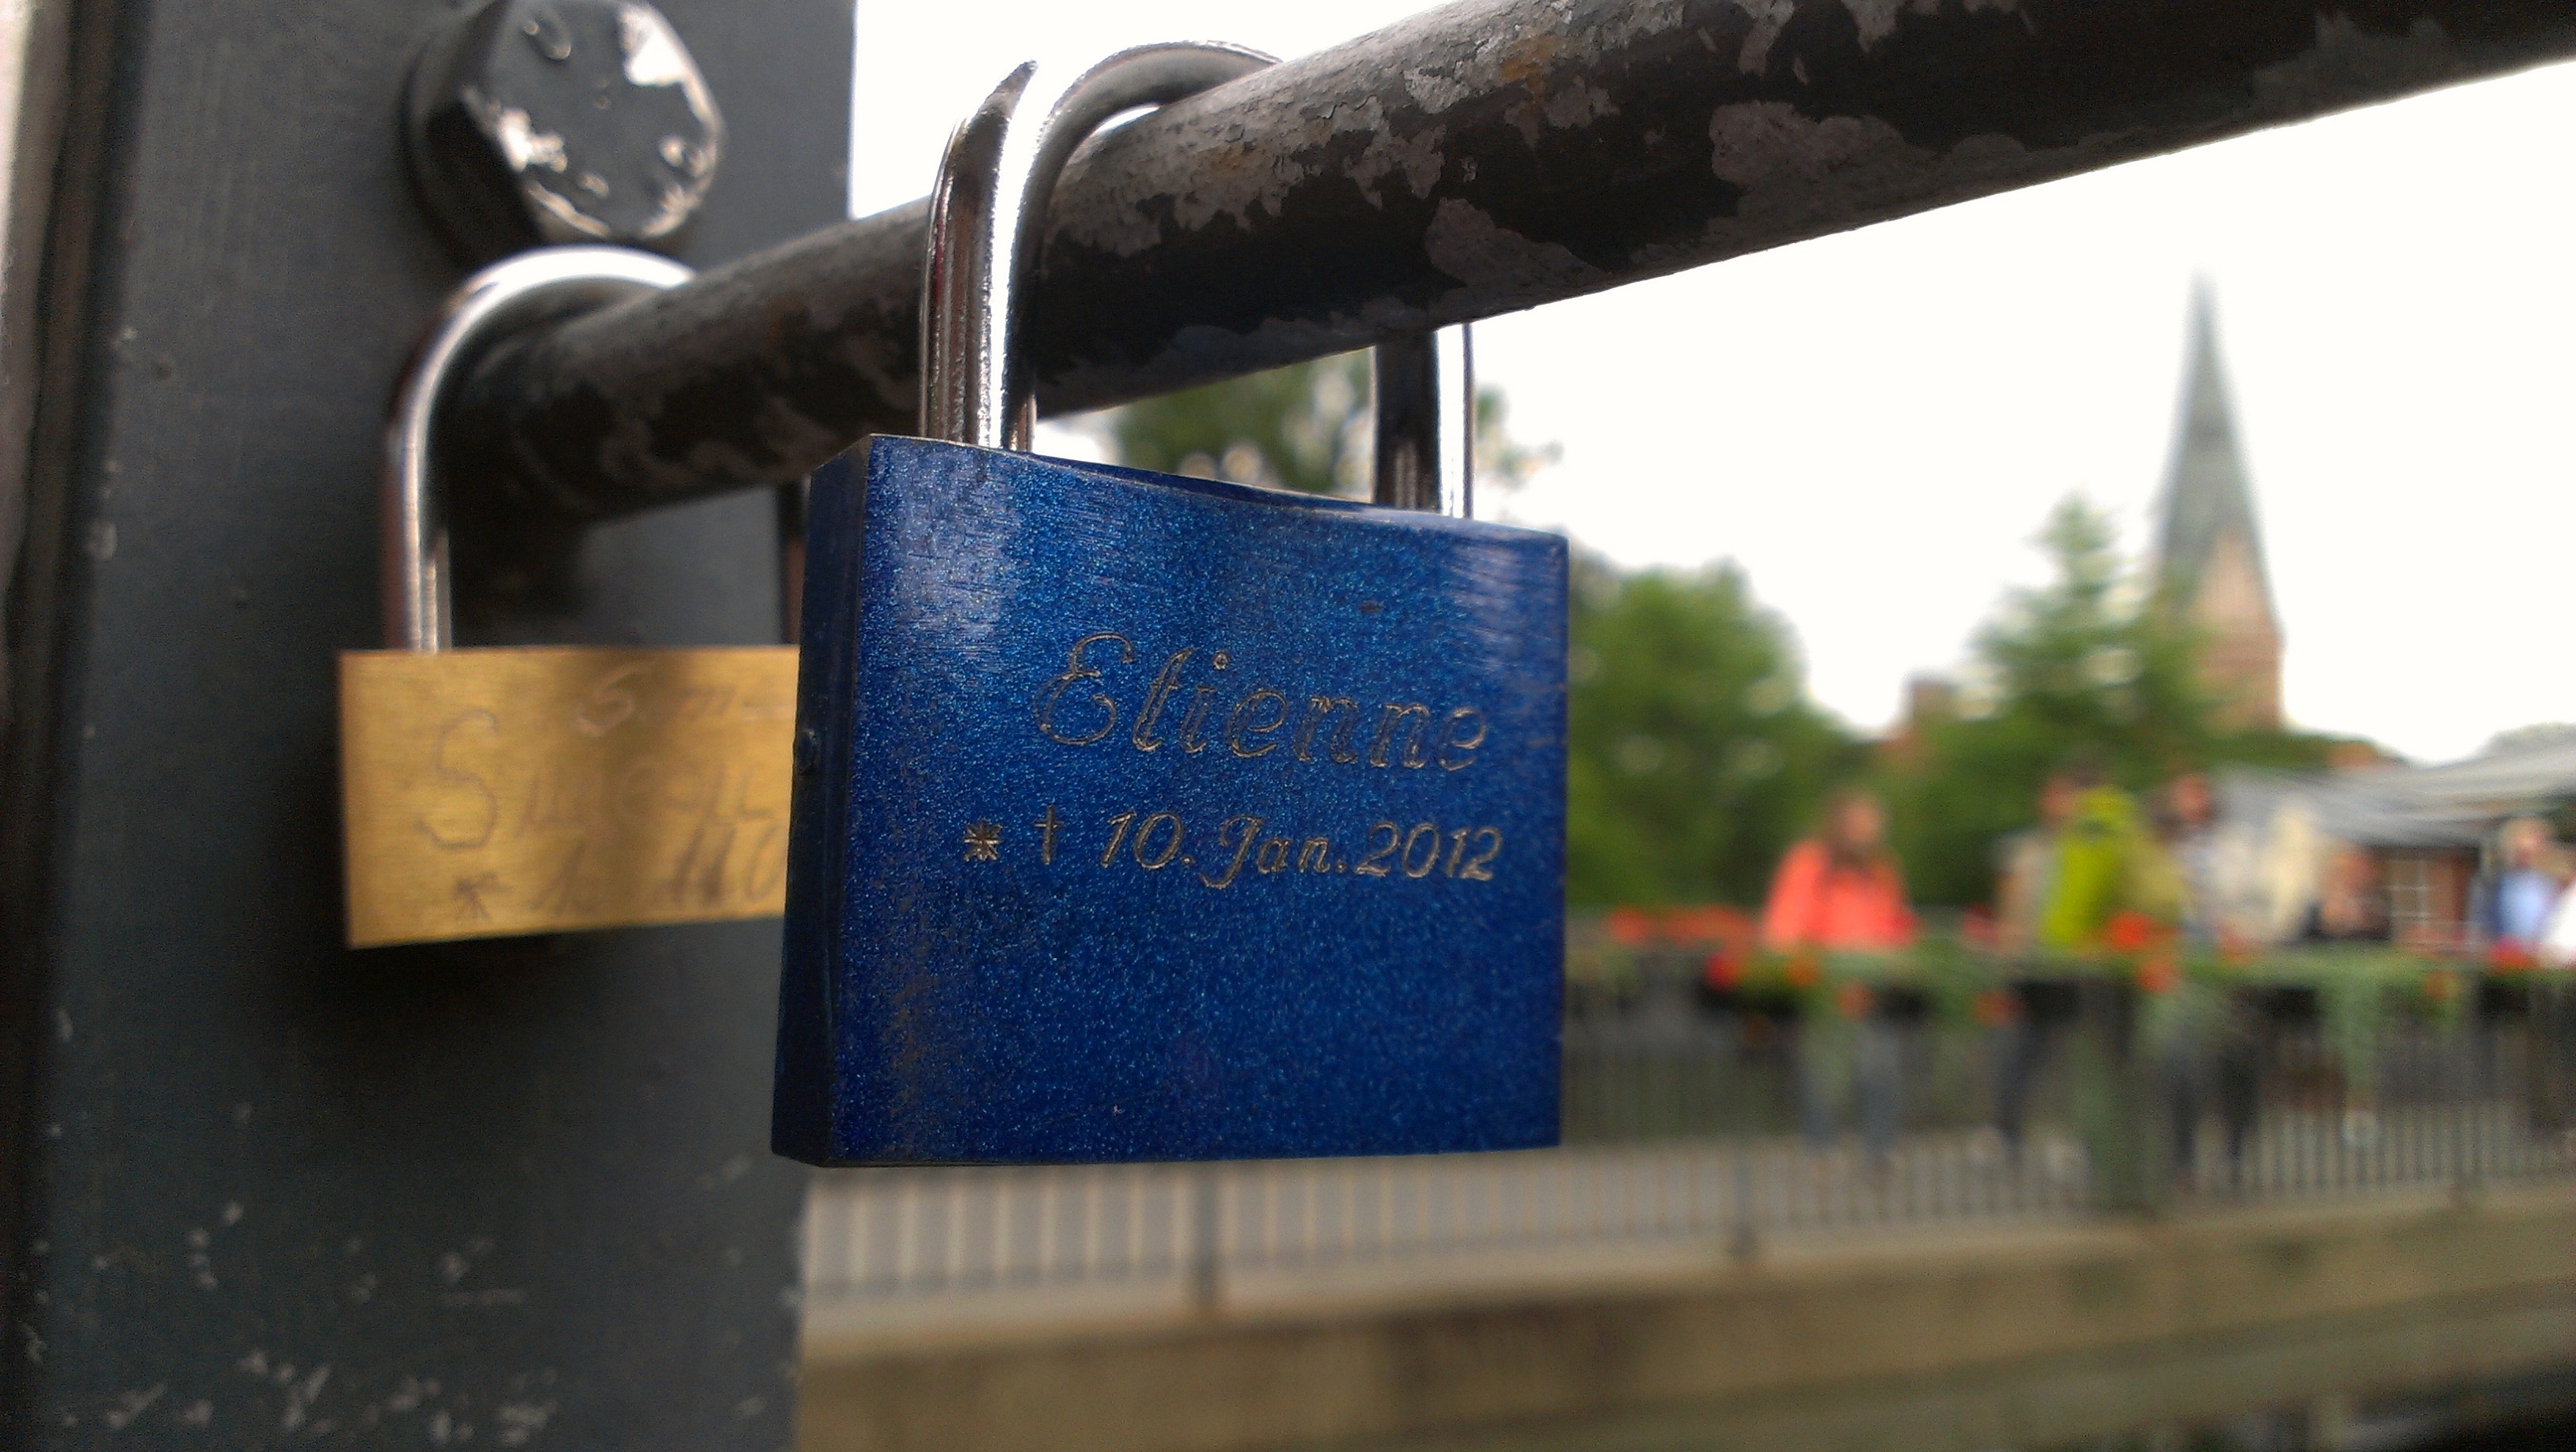
sign, vehicle, blue, padlock, cologne, bremen, padlocks, love castle, l neburg